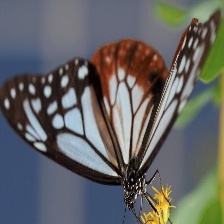
Species: CHESTNUT